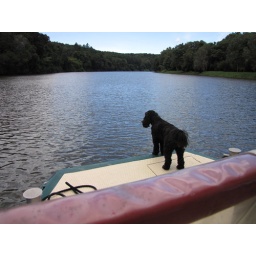
Zoe the boat dog feeling the wind in her ears.